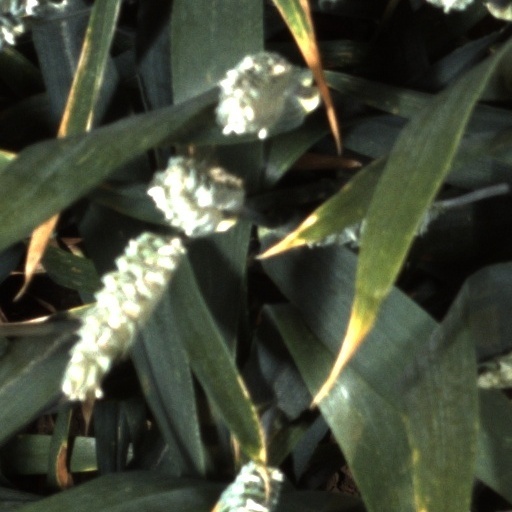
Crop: wheat